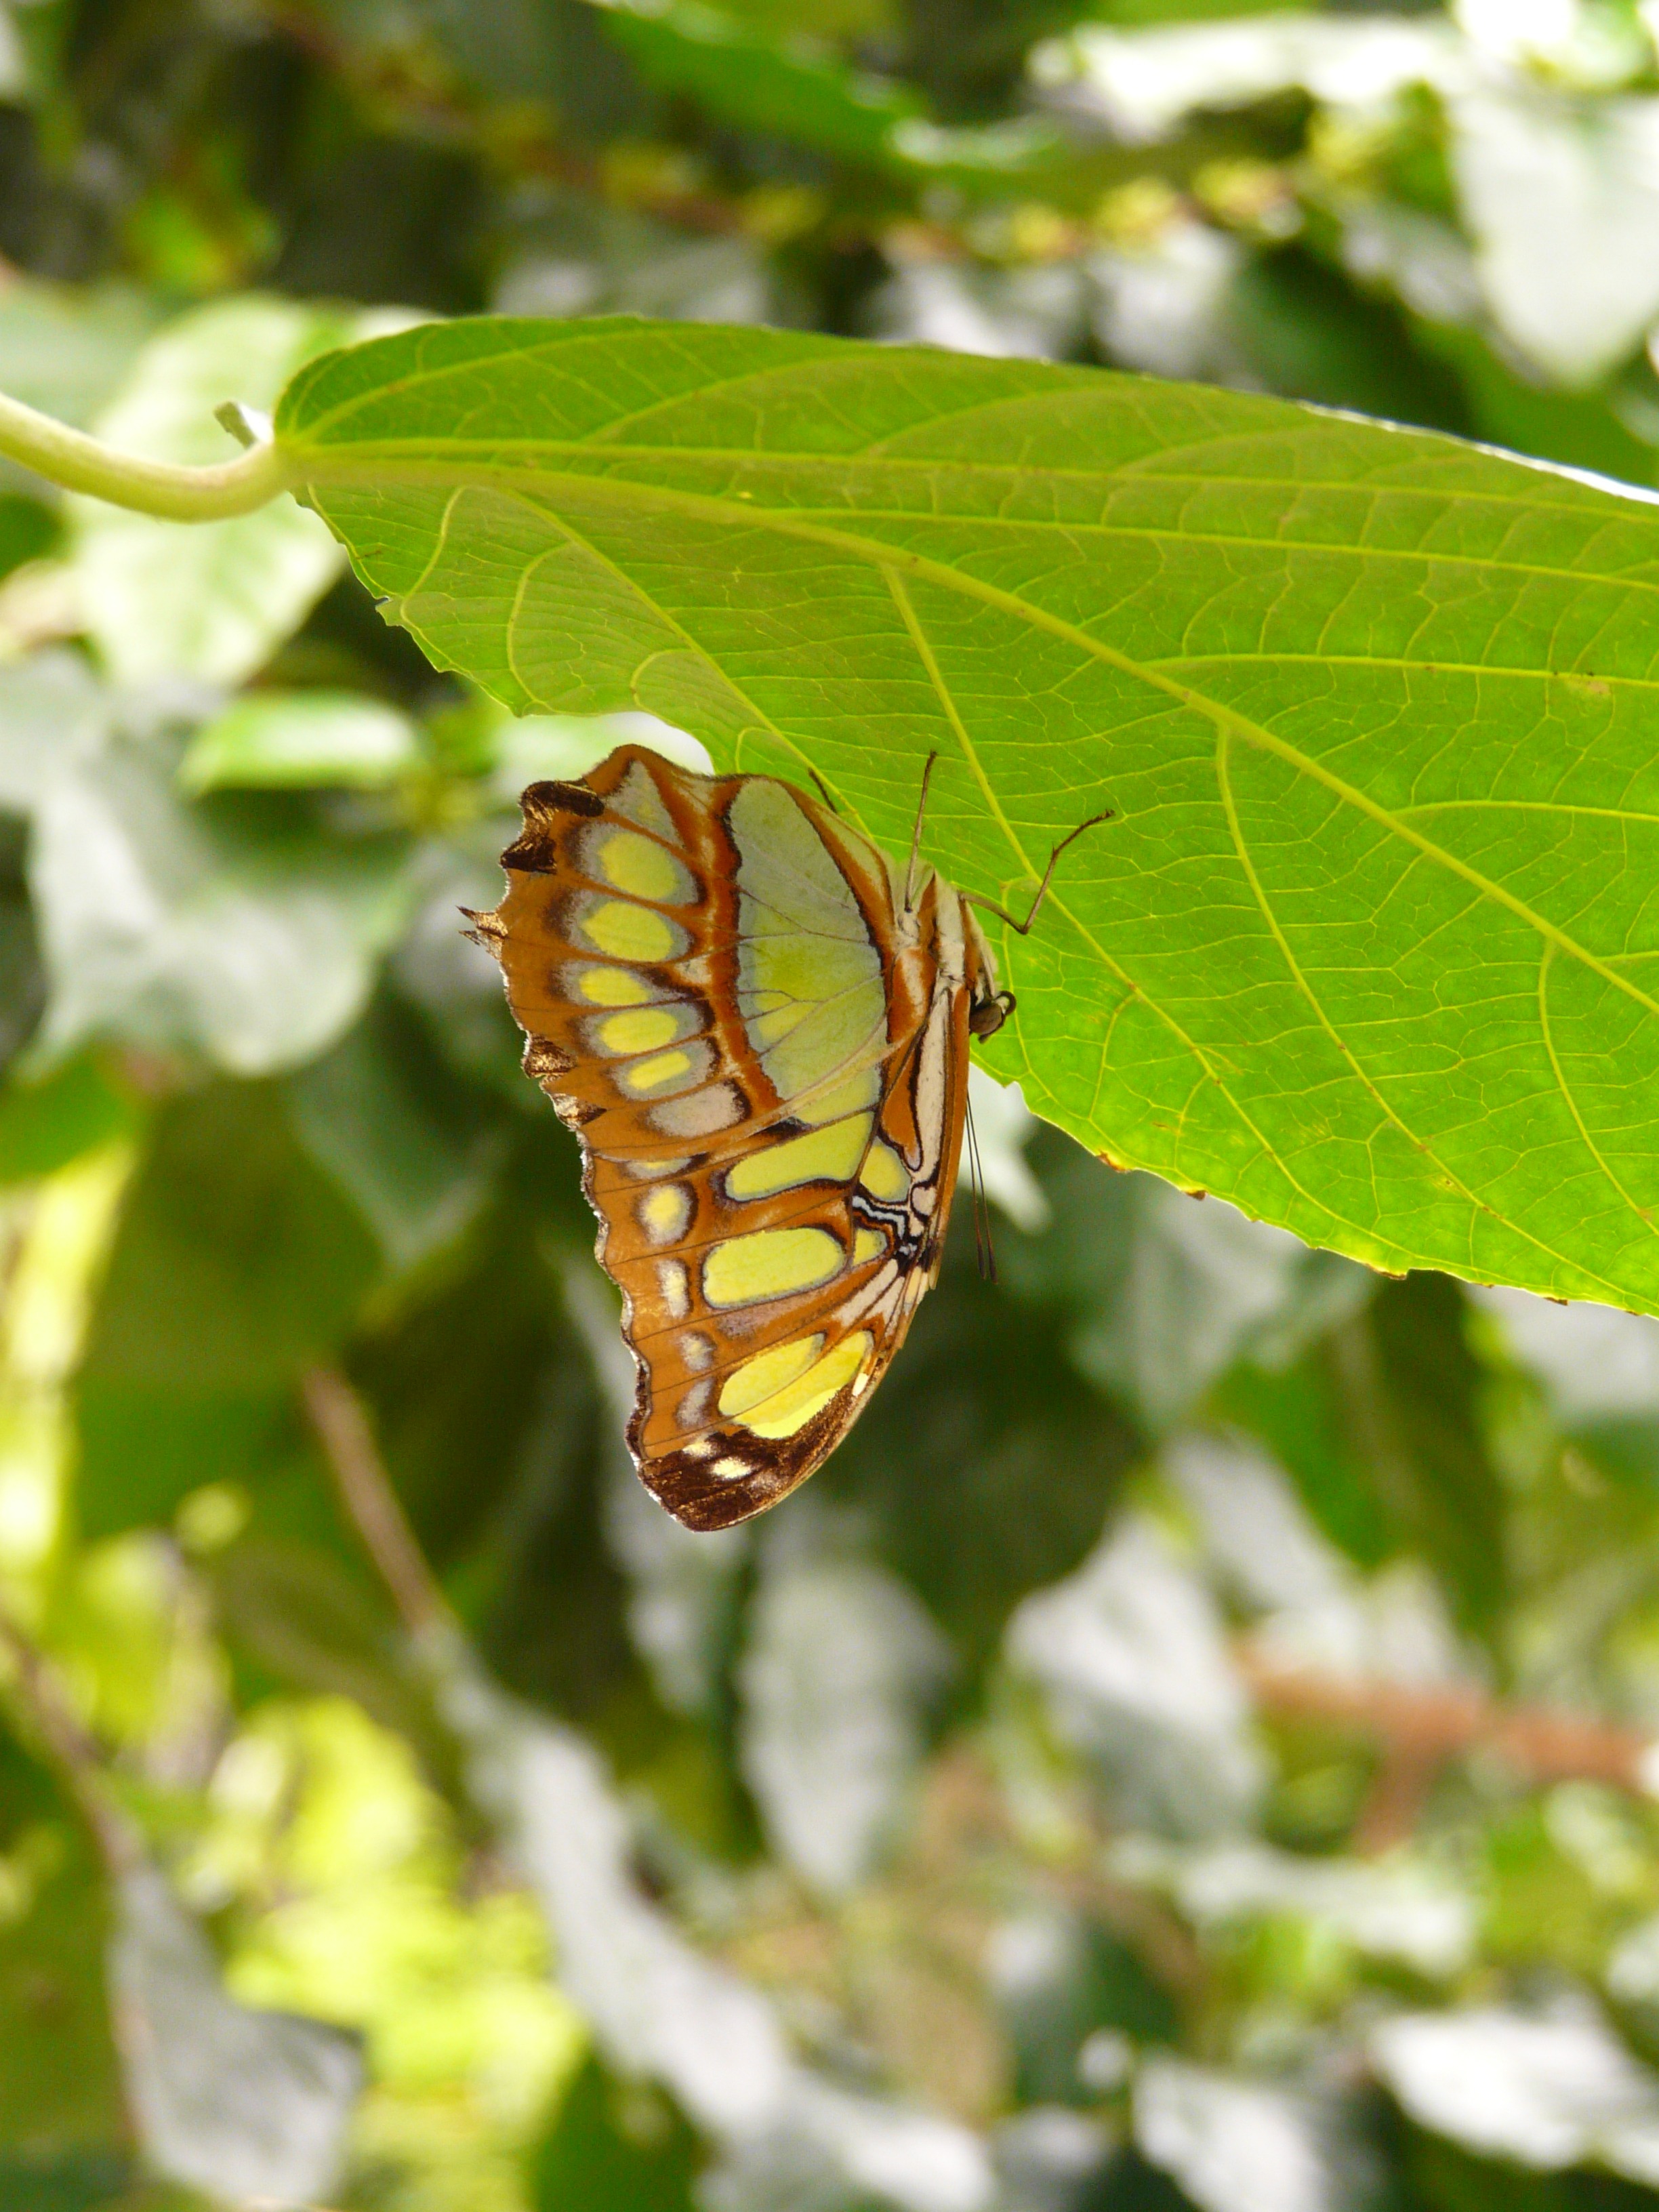
nature, wing, leaf, flower, fly, summer, green, insect, brown, botany, butterfly, fauna, invertebrate, close up, monarch butterfly, spotted, butterflies, malachite, macro photography, arthropod, pollinator, malachite butterfly, moths and butterflies, siproeta stelenes